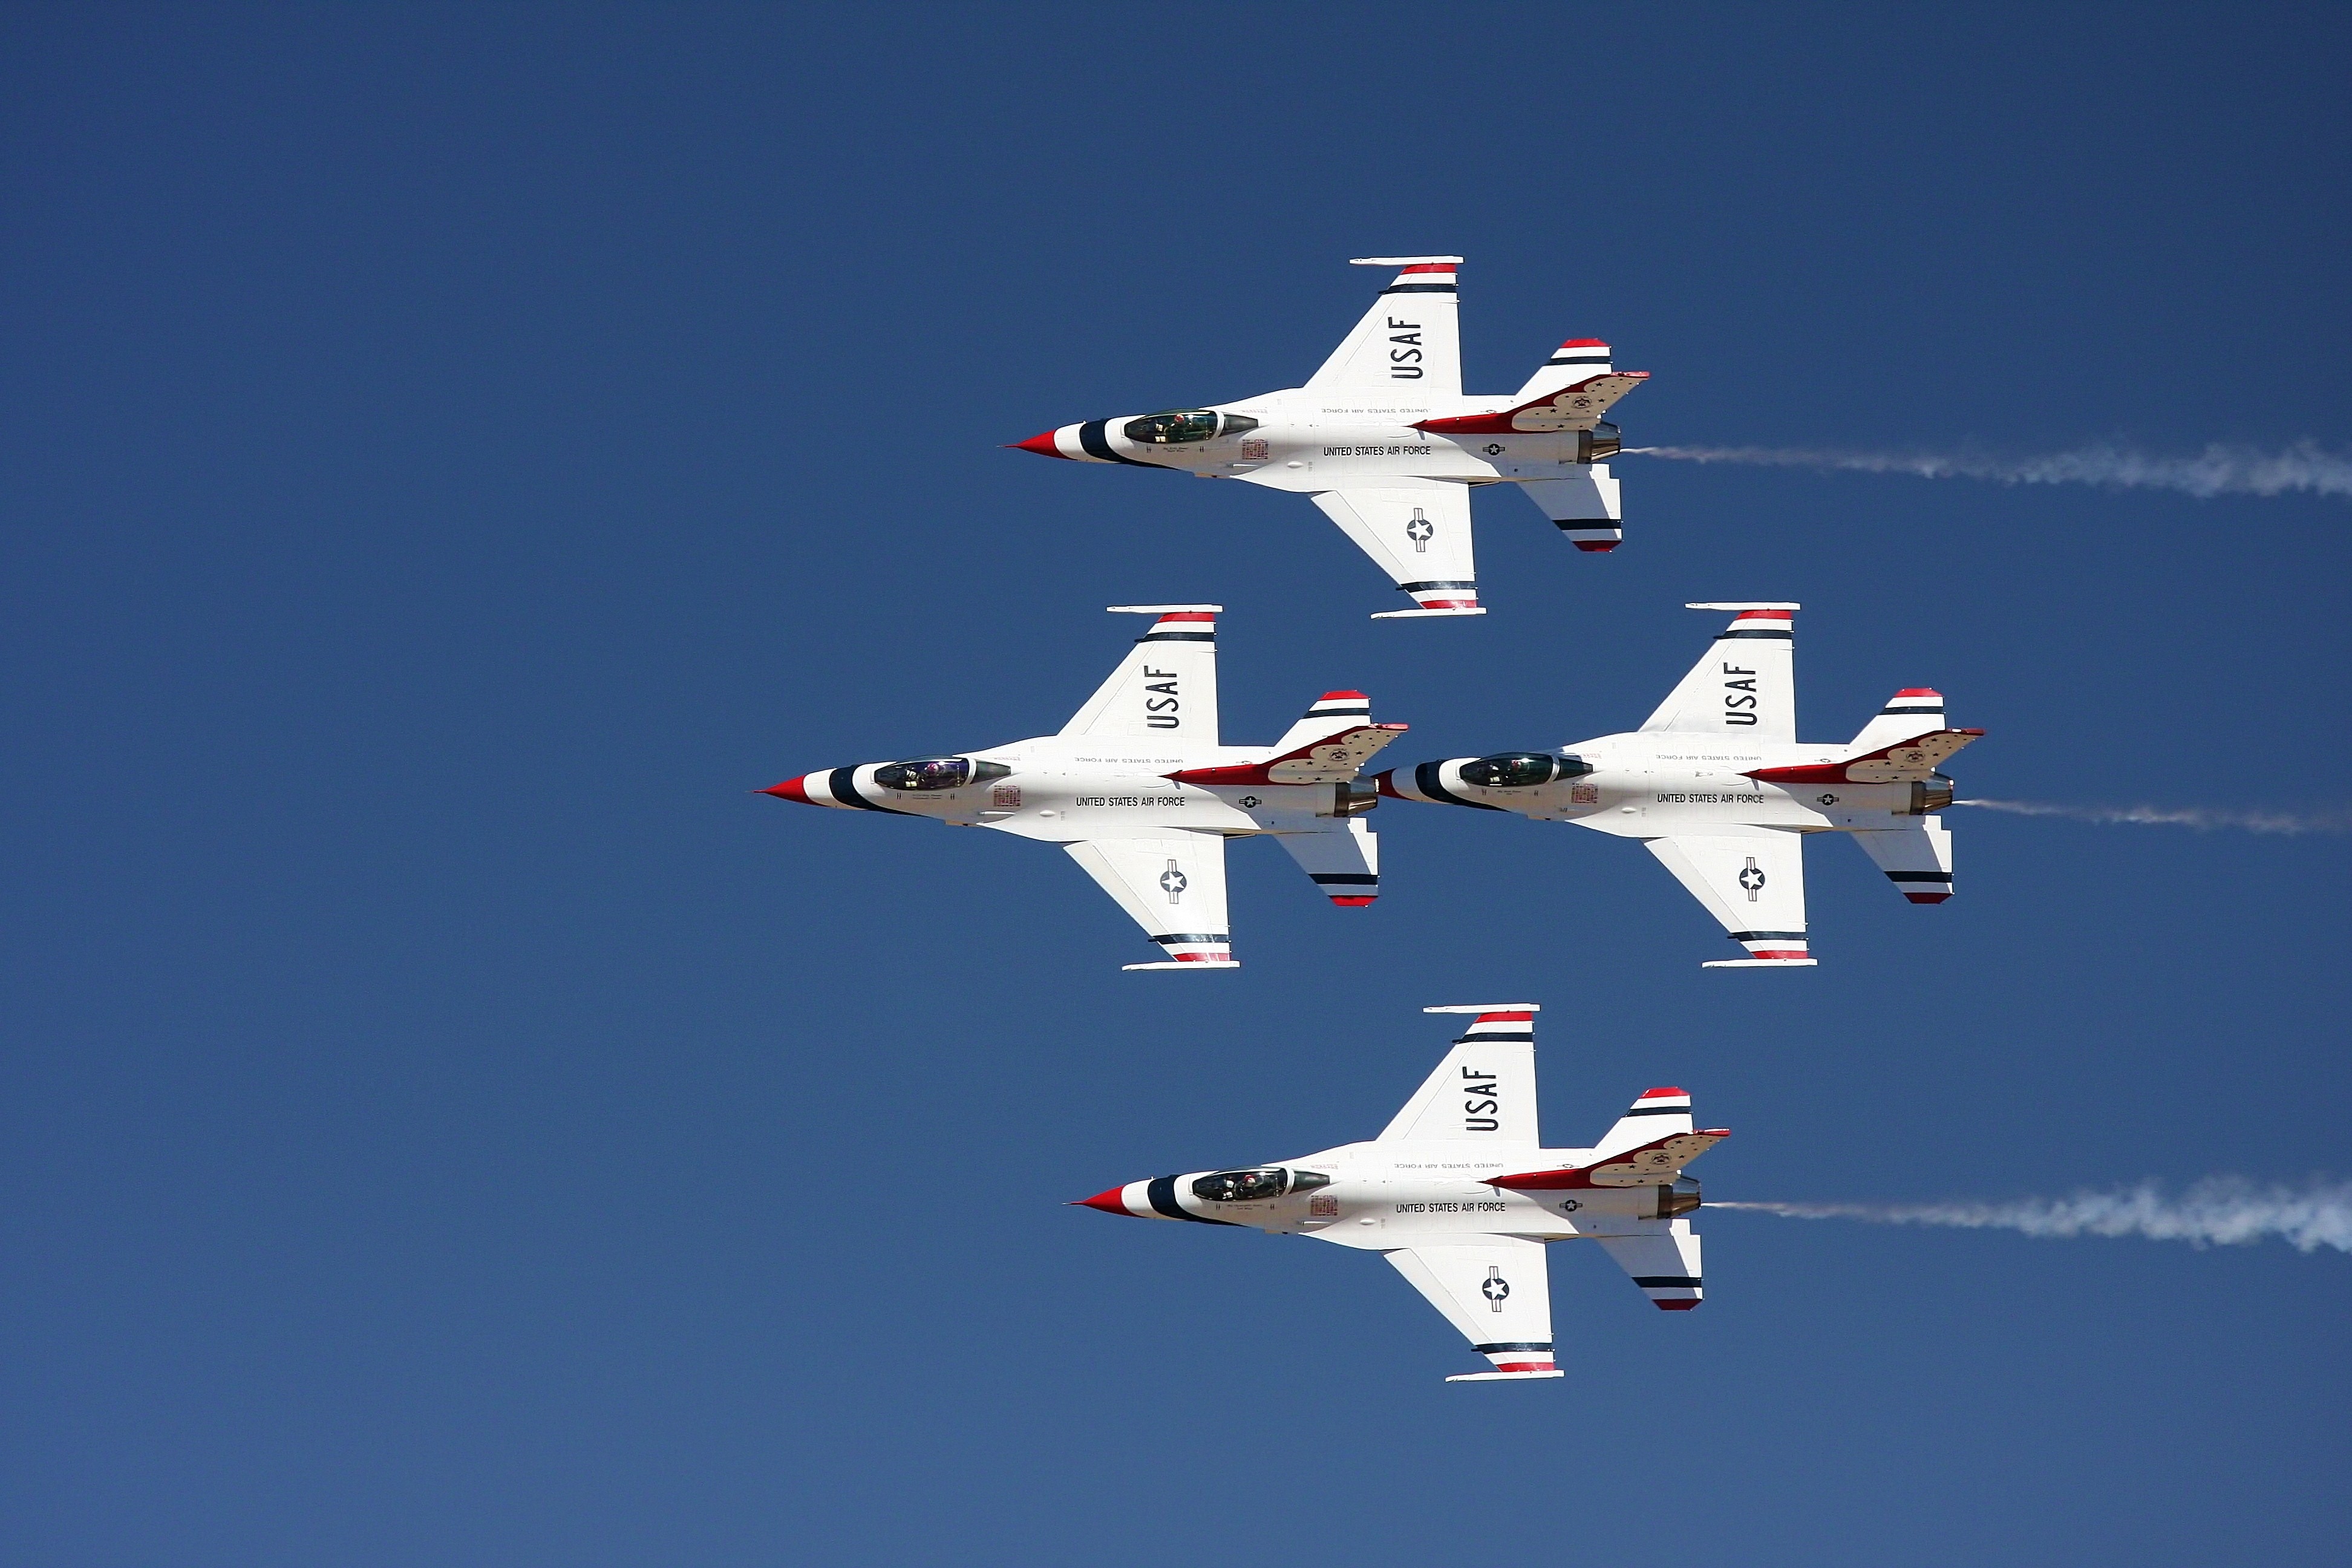
airplane, aircraft, vehicle, airline, aviation, flight, airplanes, aeroplanes, takeoff, air show, air force, aerobatics, fighter jets, fighter aircraft, military jets, air travel, atmosphere of earth, general aviation, air racing